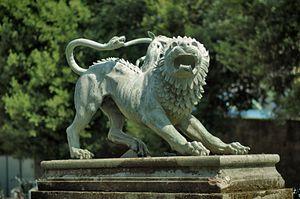
Chimère d'Arezzo
L'étruscologie est l'étude de la civilisation étrusque en Italie.